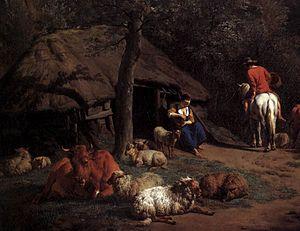
Adriaen van de Velde est un peintre, aquafortiste et sculpteur néerlandais, né vers le 30 novembre 1636 à Amsterdam, où il est mort le 21 janvier 1672.